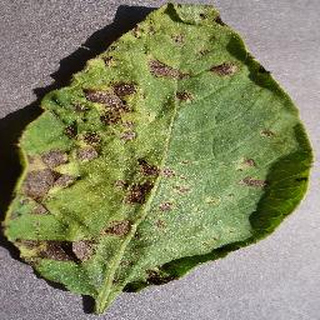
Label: potato_early_blight